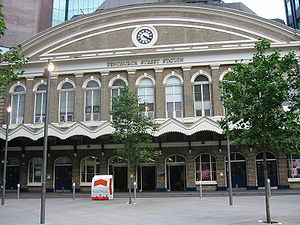
Fenchurch Street Station
Indgang fra Fenchurch Place
Fenchurch Street Station, også kaldet London Fenchurch Street, er en endestation i det centrale London i det sydøstlige hjørne af City of London, England. Stationen er en af de mindste terminaler i London, set på antallet af perronspor, og en af de mest intensivt opereret. Det er unikt blandt Londons jernbaneterminaler, at Fenchurch Street ikke har en direkte forbindelse til London Underground, men en sekundær indgang i Crosswall er nær Tower Hill Underground-station og Tower Gateway DLR-station. Også Aldgate Station ligger i nærheden. Den er en af 18 britiske jernbanestationer, der bestyres af Network Rail.